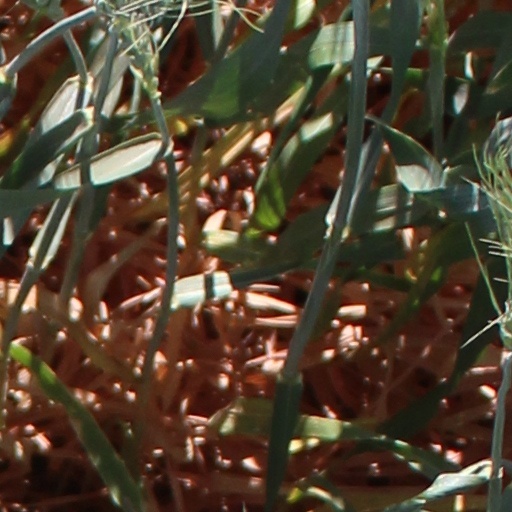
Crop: wheat